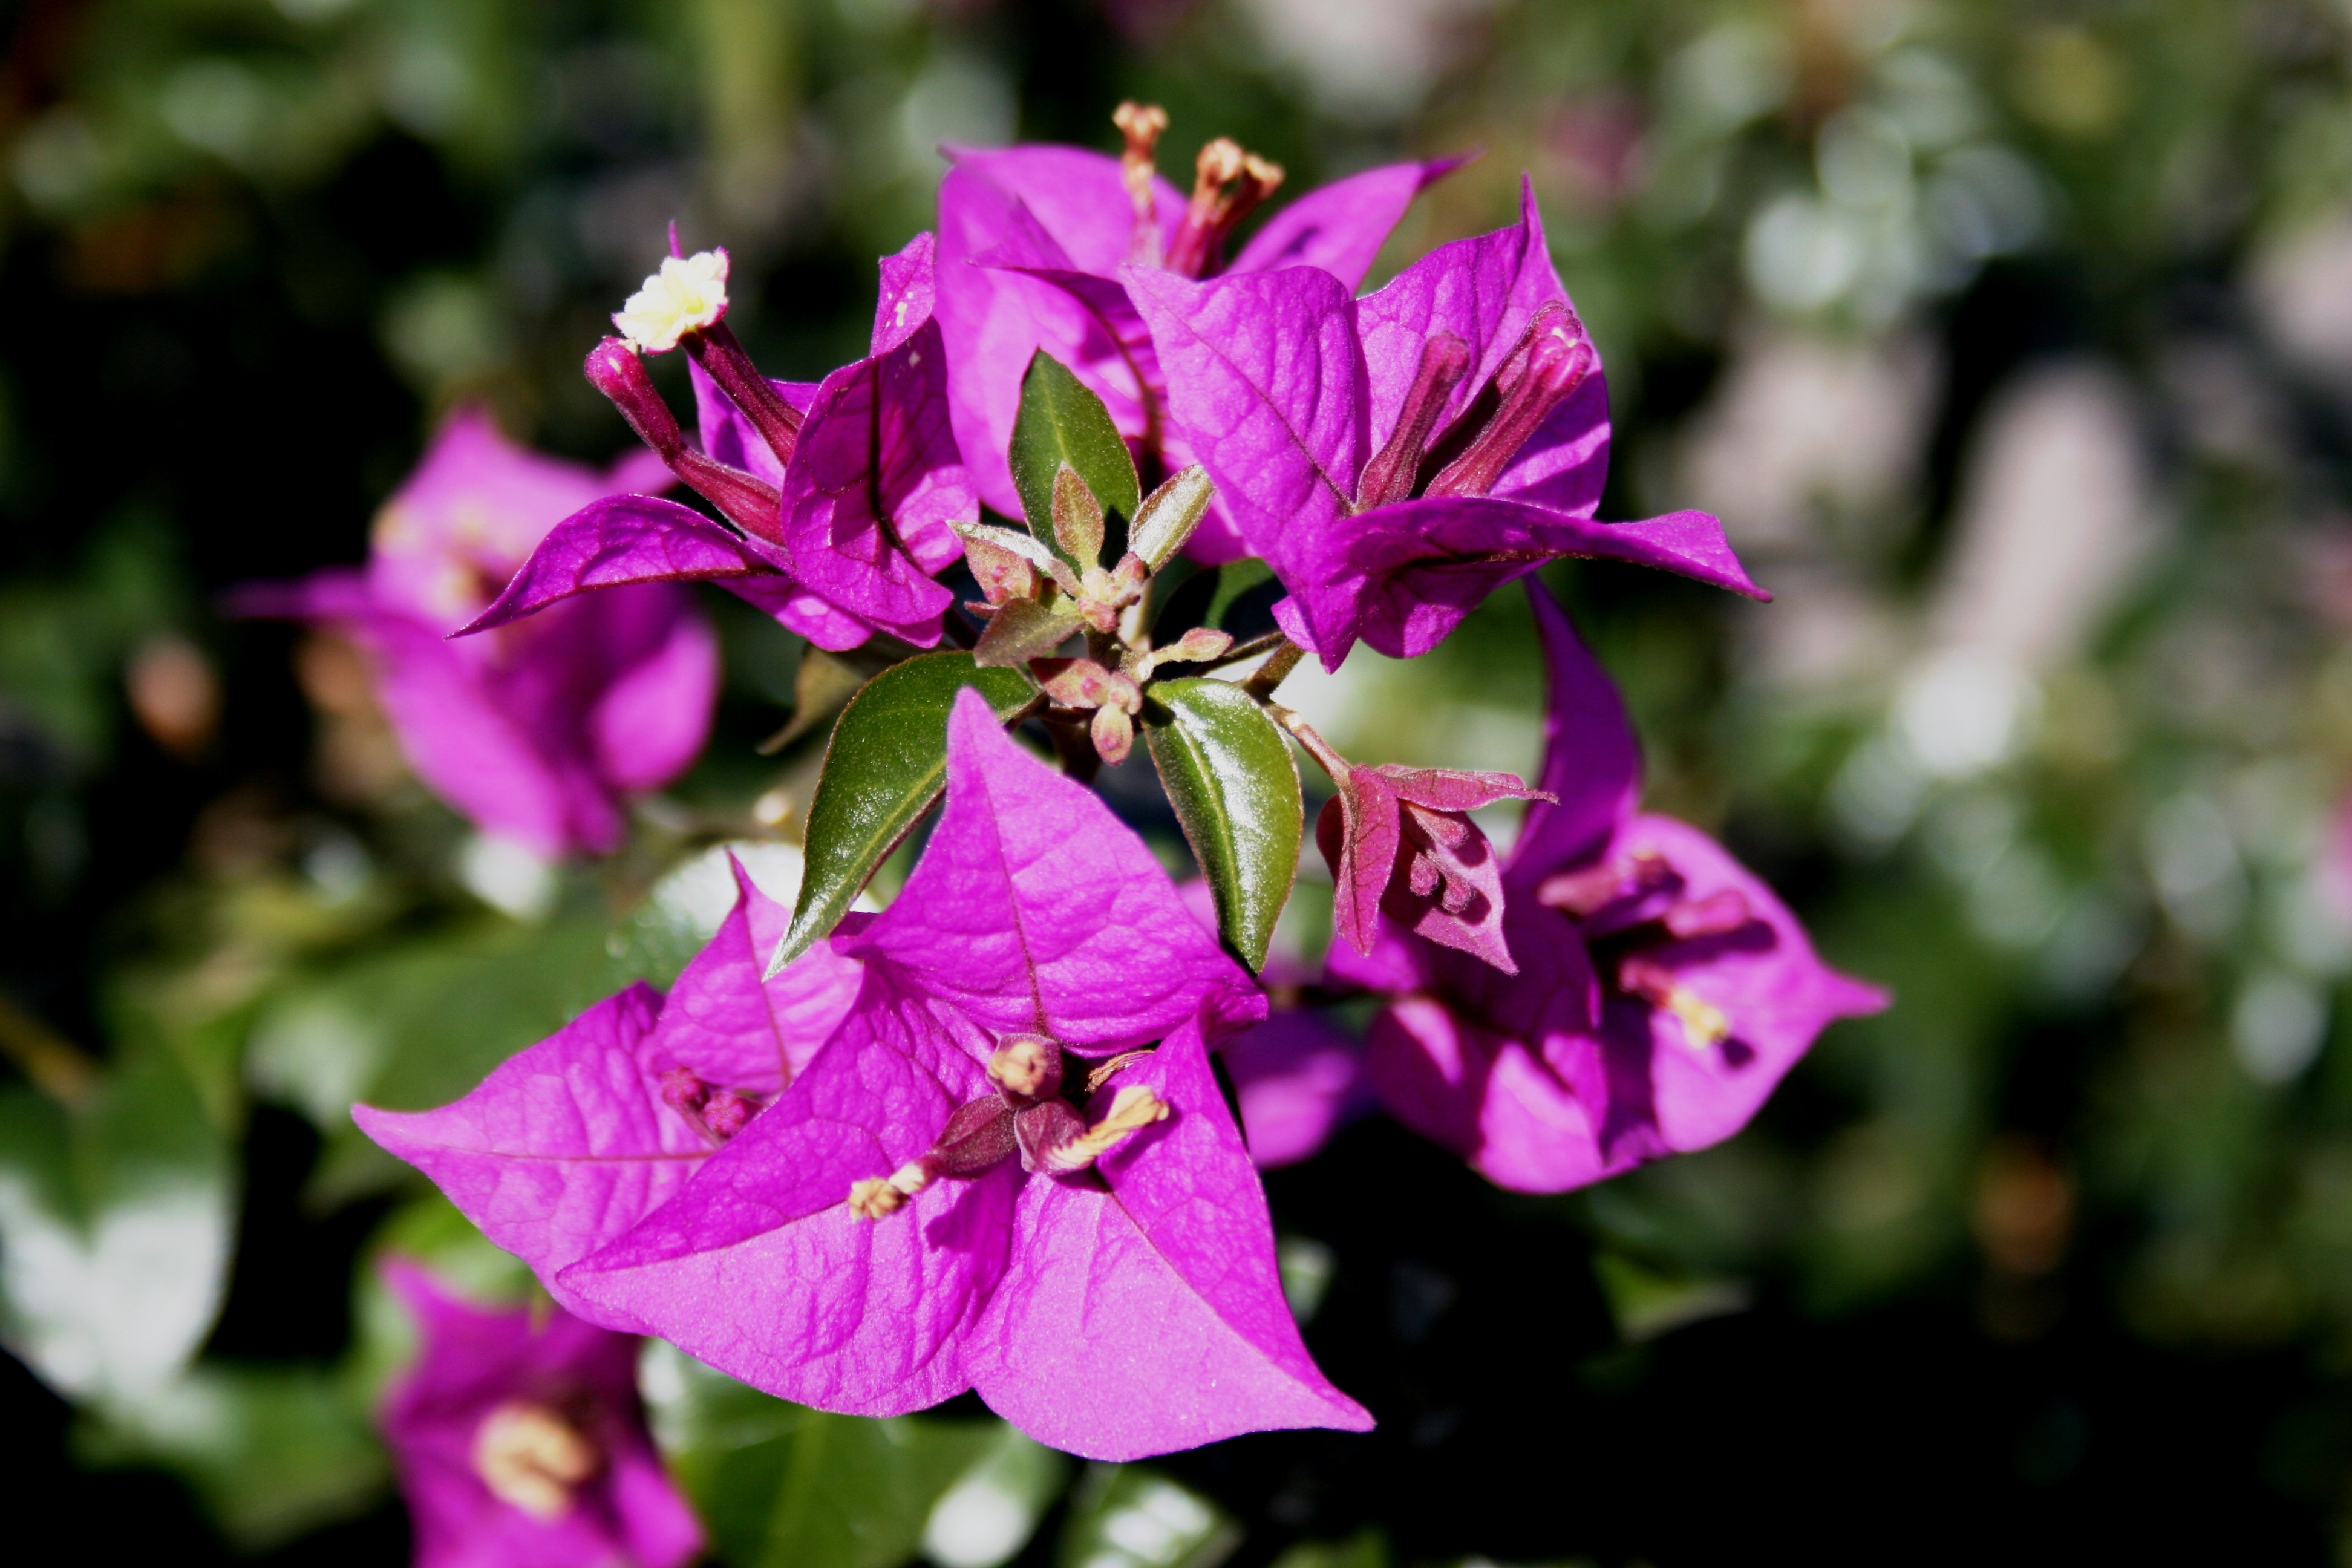
plant, flower, purple, petal, spring, garden, pink, flora, wildflower, flowers, triangular, petals, herbaceous plant, deep pink, annual plant, four o clock flower, paper like, four o clock family, arranged in threes, gree foliage